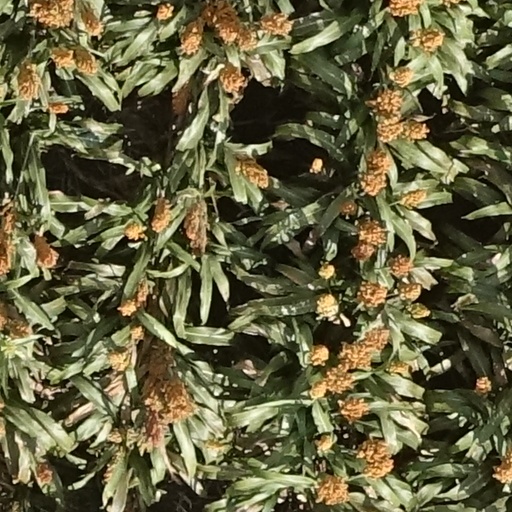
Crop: sorghum